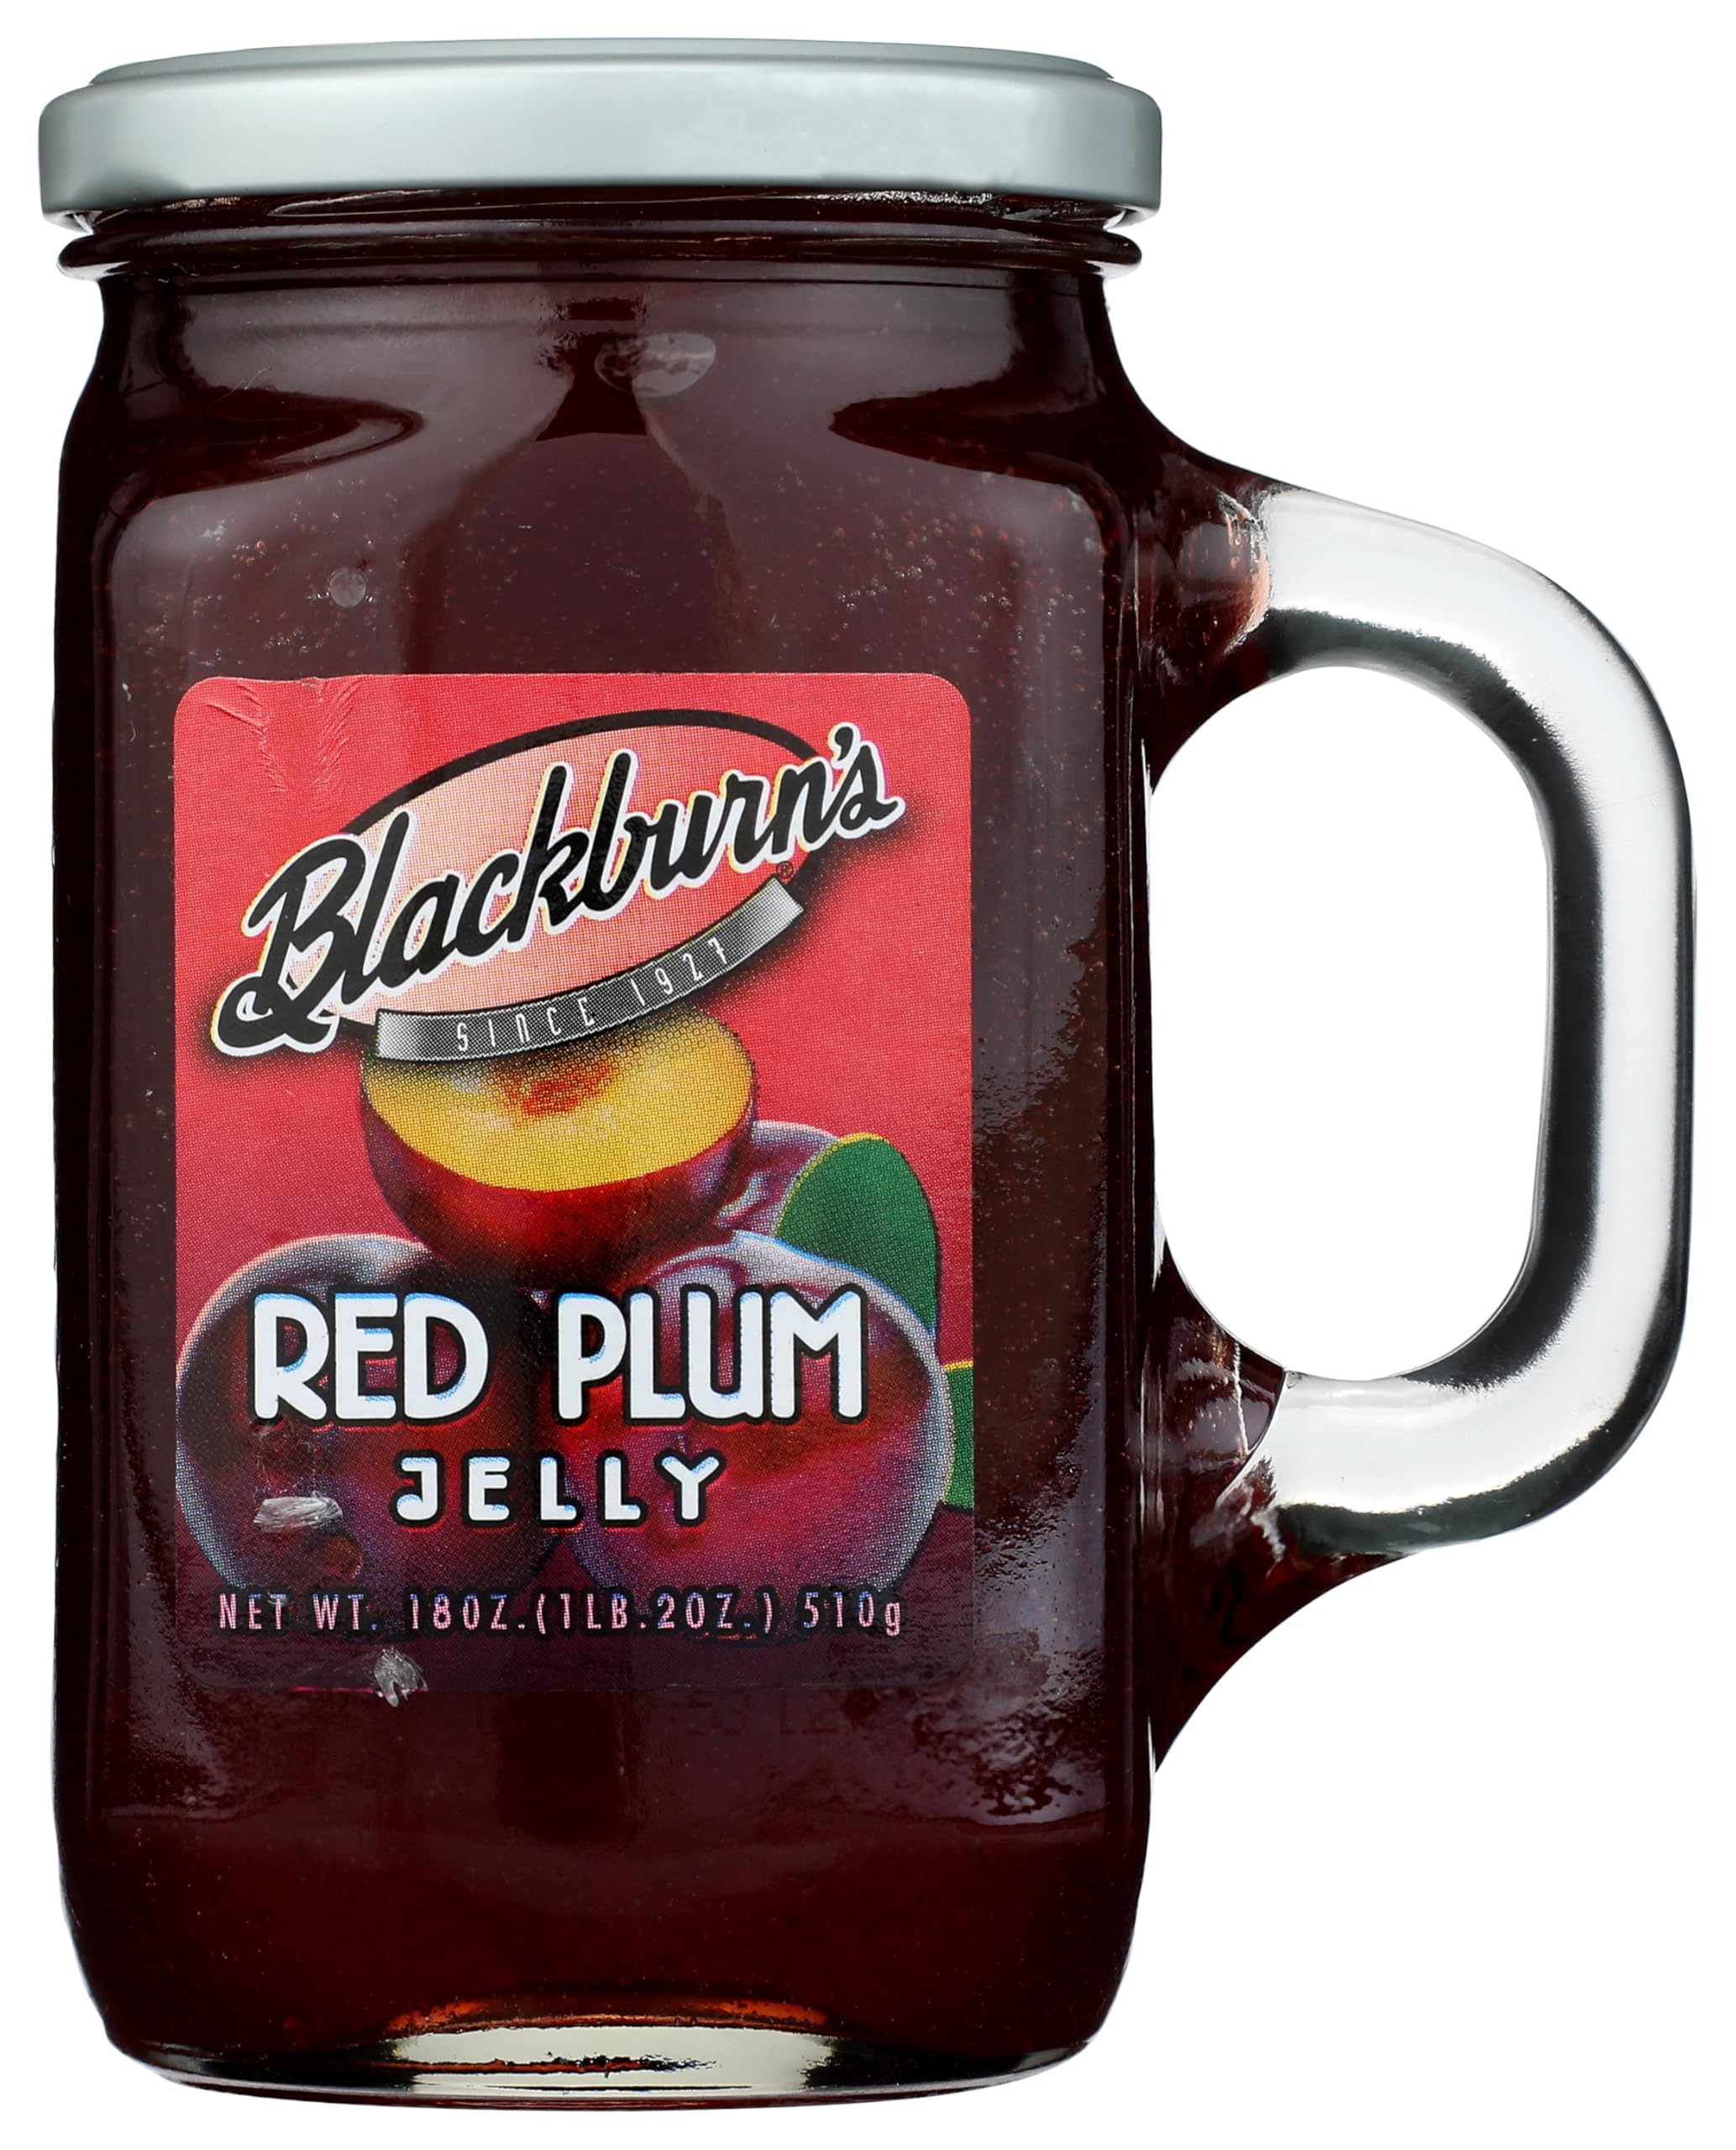
Item Name: Blackburn's Red Plum Jelly Jar Spread, 18 Oz
Product Description: Derived from bioengineering. Since 1927. T.J. Blackburn syrup. Go Texan.
Value: 18.0
Unit: Ounce

Price: 10.65